Smolensko (horse)

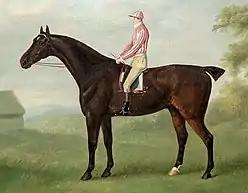
Smolensko by John Nott Sartorius, c. 1813.

Smolensko (1810 – 10 January 1829) was a Thoroughbred racehorse that won the 1813 Epsom Derby and 2,000 Guineas Stakes. Smolensko raced for two years and was retired to stud in 1815. He stood for seven years for his breeder, Charles Bunbury, and spent the remainder of his stud career in Surrey and Suffolk. Before his death at age 19 in 1829, he sired the filly Gulnare (winner of the 1827 Epsom Oaks) and the colt Jerry (winner of the 1824 St. Leger Stakes).